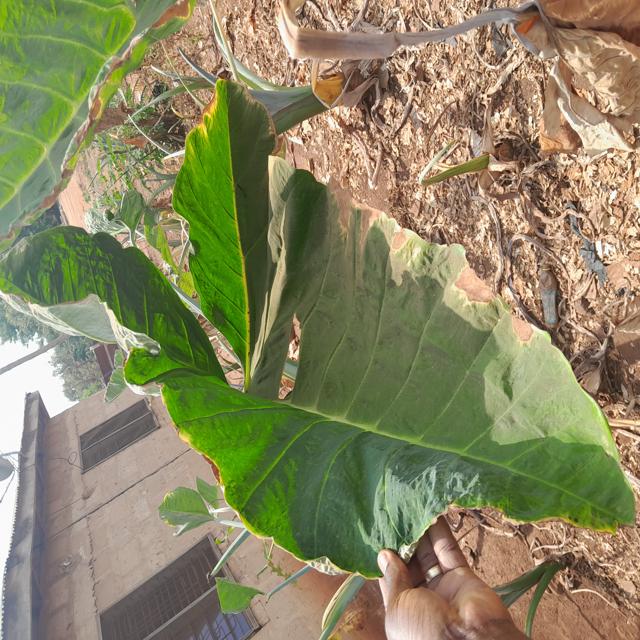
Label: Early_Blight